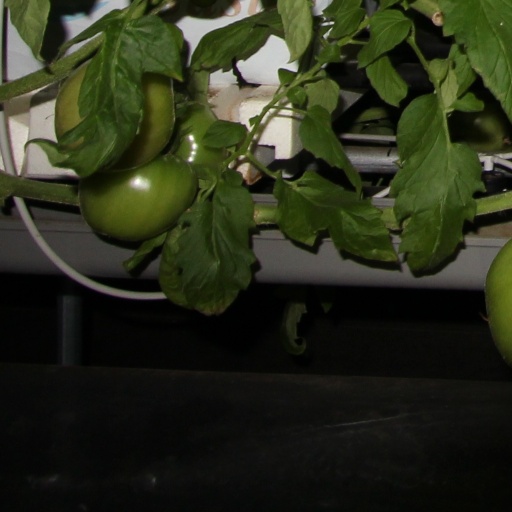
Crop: tomato